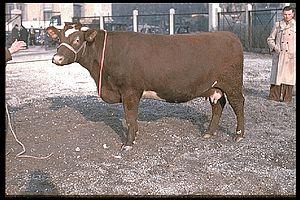
Vache Armoricaine, années 1950, Concours agricole de Paris
L’armoricaine est une race bovine française.